RRH Brizlee Wood

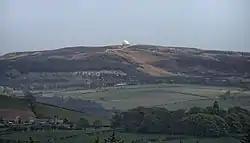
The radome of RRH Brizlee Wood

Remote Radar Head Brizlee Wood (or RRH Brizlee Wood), is an air defence radar station operated by the Royal Air Force located at Brizlee Wood, near Alnwick in Northumberland, England. Originally opened as an Ace High site in the early 1960s, it now forms part of the Air Surveillance and Control System (ASACS) of the Royal Air Force.